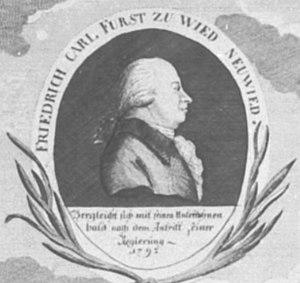
Frédéric Charles de Wied, dit aussi Frédéric Charles de Wied-Neuwied est le second prince de Wied-Neuwied de 1791 à 1802.